Crips–Bloods gang war

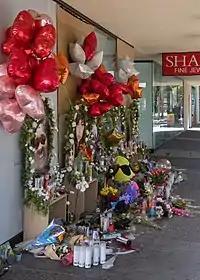
A memorial to the victims of the 2022 Sacramento shooting

The rapper and actor Tupac Shakur was murdered in Las Vegas in September 1996; he was shot on the 7th and died from his wounds on the 13th. His music was released under the Death Row Records label headed by Suge Knight; Shakur was killed while being driven by Knight through the city.